Stockholm Army

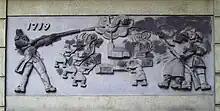
Relief depicting the Russian atrocities in 1719.

In the summer of 1719, the galley fleet of Russia which consisted of about 130 galleys, 100 smaller ships and 26,000 Infantry and Cavalry was assembled for an attack towards Sweden and on July 11, the first Russian ships had arrived at Kapellskär. Their instructions were to plunder and ravage the Swedish coast, but not to "bother" the civilian population unnecessarily. Along the coast, everything valuable was destroyed. The Swedish defense forces were unable to intervene. The Russian galleys quickly travelled between the islands and islets, and it was almost impossible for the Swedes to know where they would strike next.